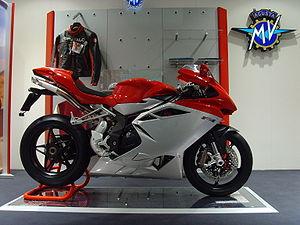
La F4 est un modèle de motocyclette sportive construite par la firme italienne MV Agusta, commercialisée depuis 1999.